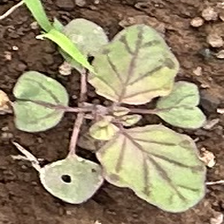
Weed species: Punarnava _(Boerhaavia diffusa)